MNEK

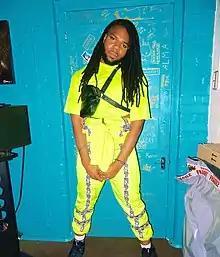
MNEK backstage in 2019

In February 2018, he teased the single "Tongue", which was revealed to be the lead single from his debut album, "Language". He stated in an interview with Annie Mac that his album was finished and that he was mixing the album with mixing engineer Phil Tan. It was released on 7 September 2018.